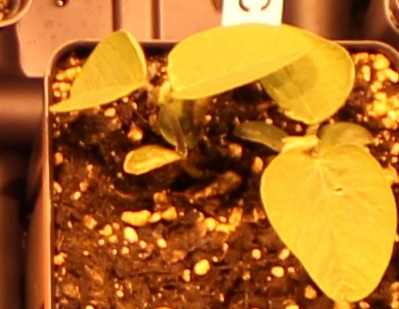
Label: Soybean